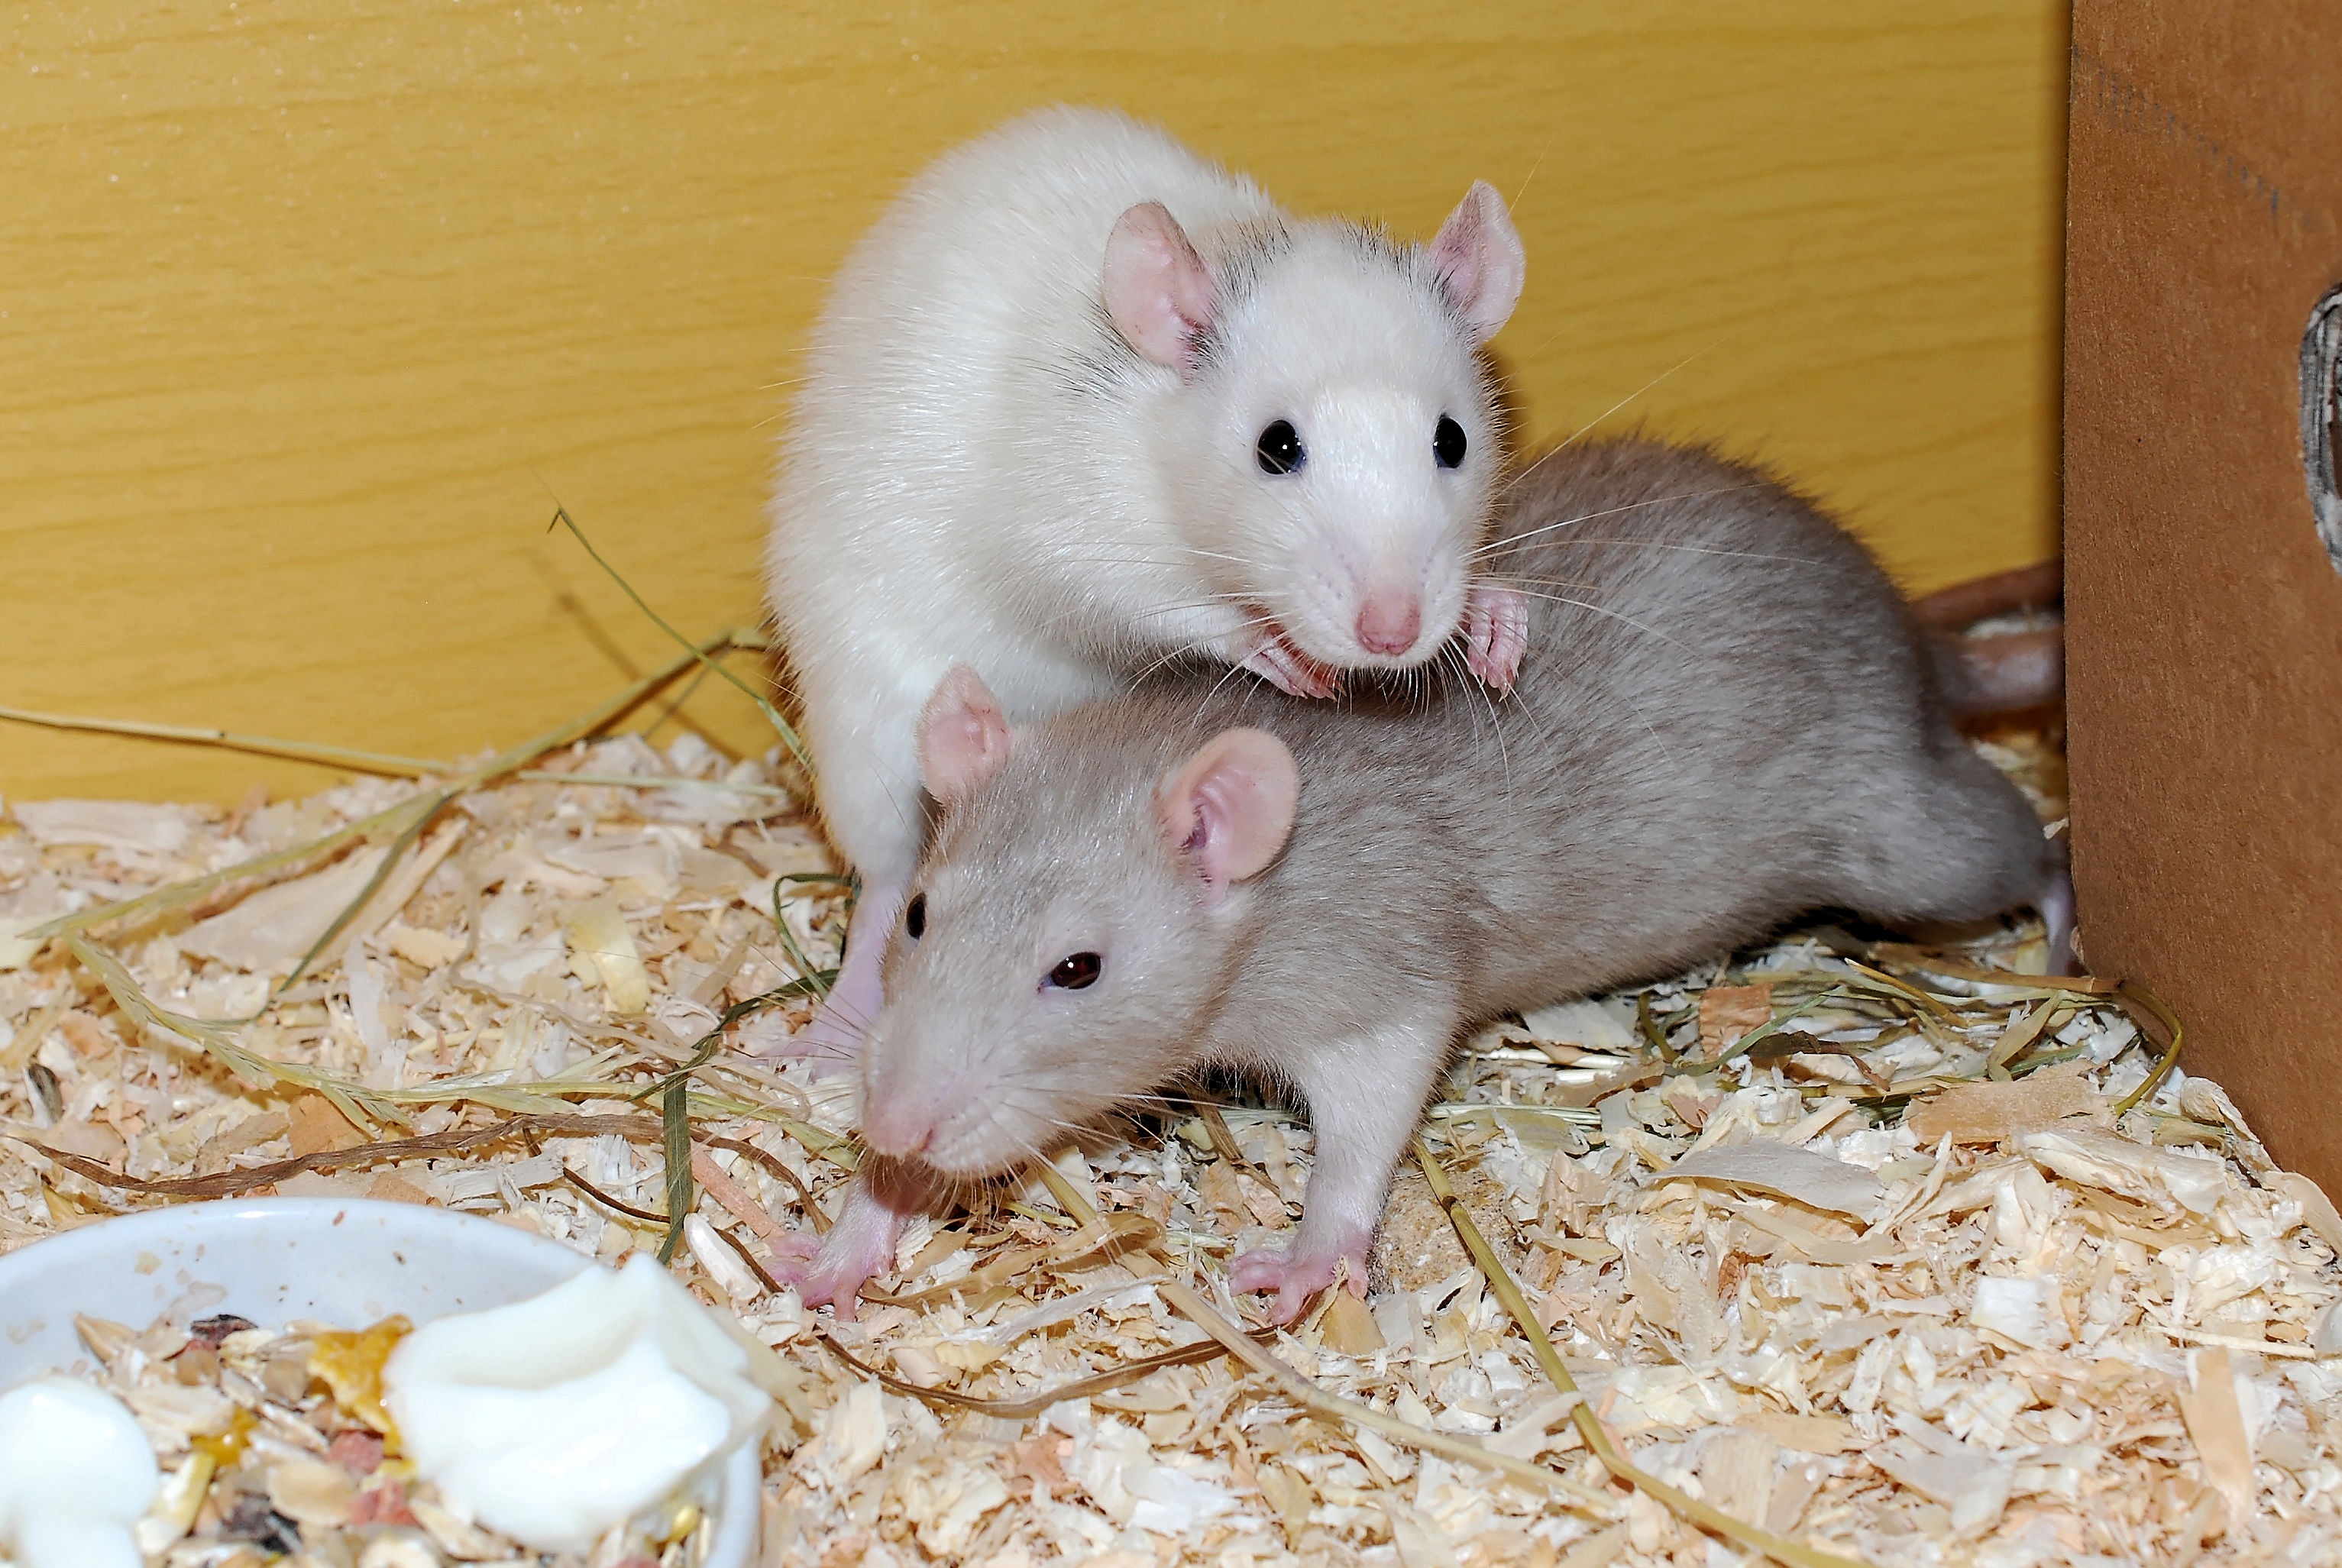
mouse, cute, female, fur, mammal, friendship, rodent, fauna, rat, whiskers, rodents, vertebrate, soft, nager, pest, attention, tame, gerbil, head nose, muroidea, muridae, virginia opossum, common opossum